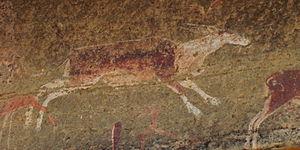
Le supergroupe du Karoo est l'unité stratigraphique la plus importante de l'Afrique au sud du Kalahari. Il est constitué d'une succession de dépôts, pour la plupart « non-marins », s'étant produits du Carbonifère supérieur au Jurassique inférieur, durant une période d'environ 120 millions d'années.